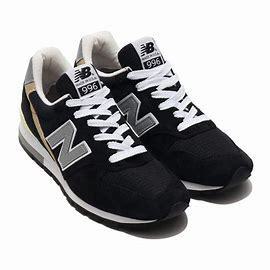
Brand: New
Model: Balance New Balance 996